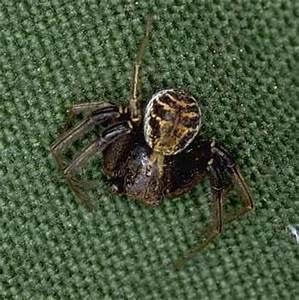
spider